Bejeweled Stars

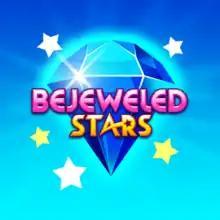

Bejeweled Stars (formerly known as Bejeweled Skies during its soft-launch) is a tile match-3 game developed by PopCap Games and distributed by Electronic Arts. It is the third spin-off title in the "Bejeweled" series and the first to debut on smart devices. The game was soft-launched in Canada in December 2015, and was released worldwide on May 10, 2016.